Fellatio

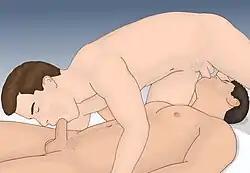
An illustration of two men performing fellatio on each other in the 69 position

The male receiving fellatio receives direct sexual stimulation, while his partner may derive satisfaction from giving him pleasure. Giving and receiving fellatio may happen simultaneously in sex positions like 69 and daisy chain.